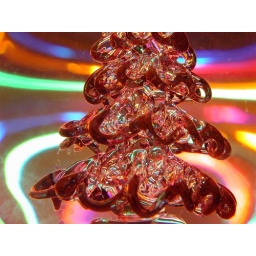
Slow shutter shot of my Mom's glass tree globe with the rotating christmas tree in the background.